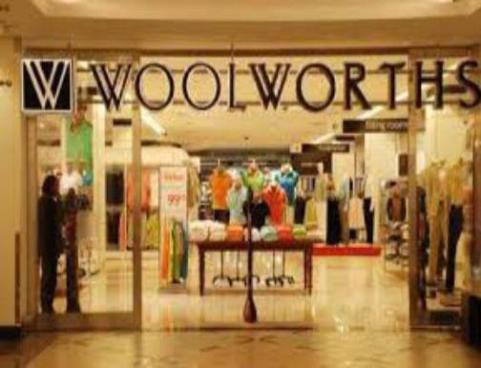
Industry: Others